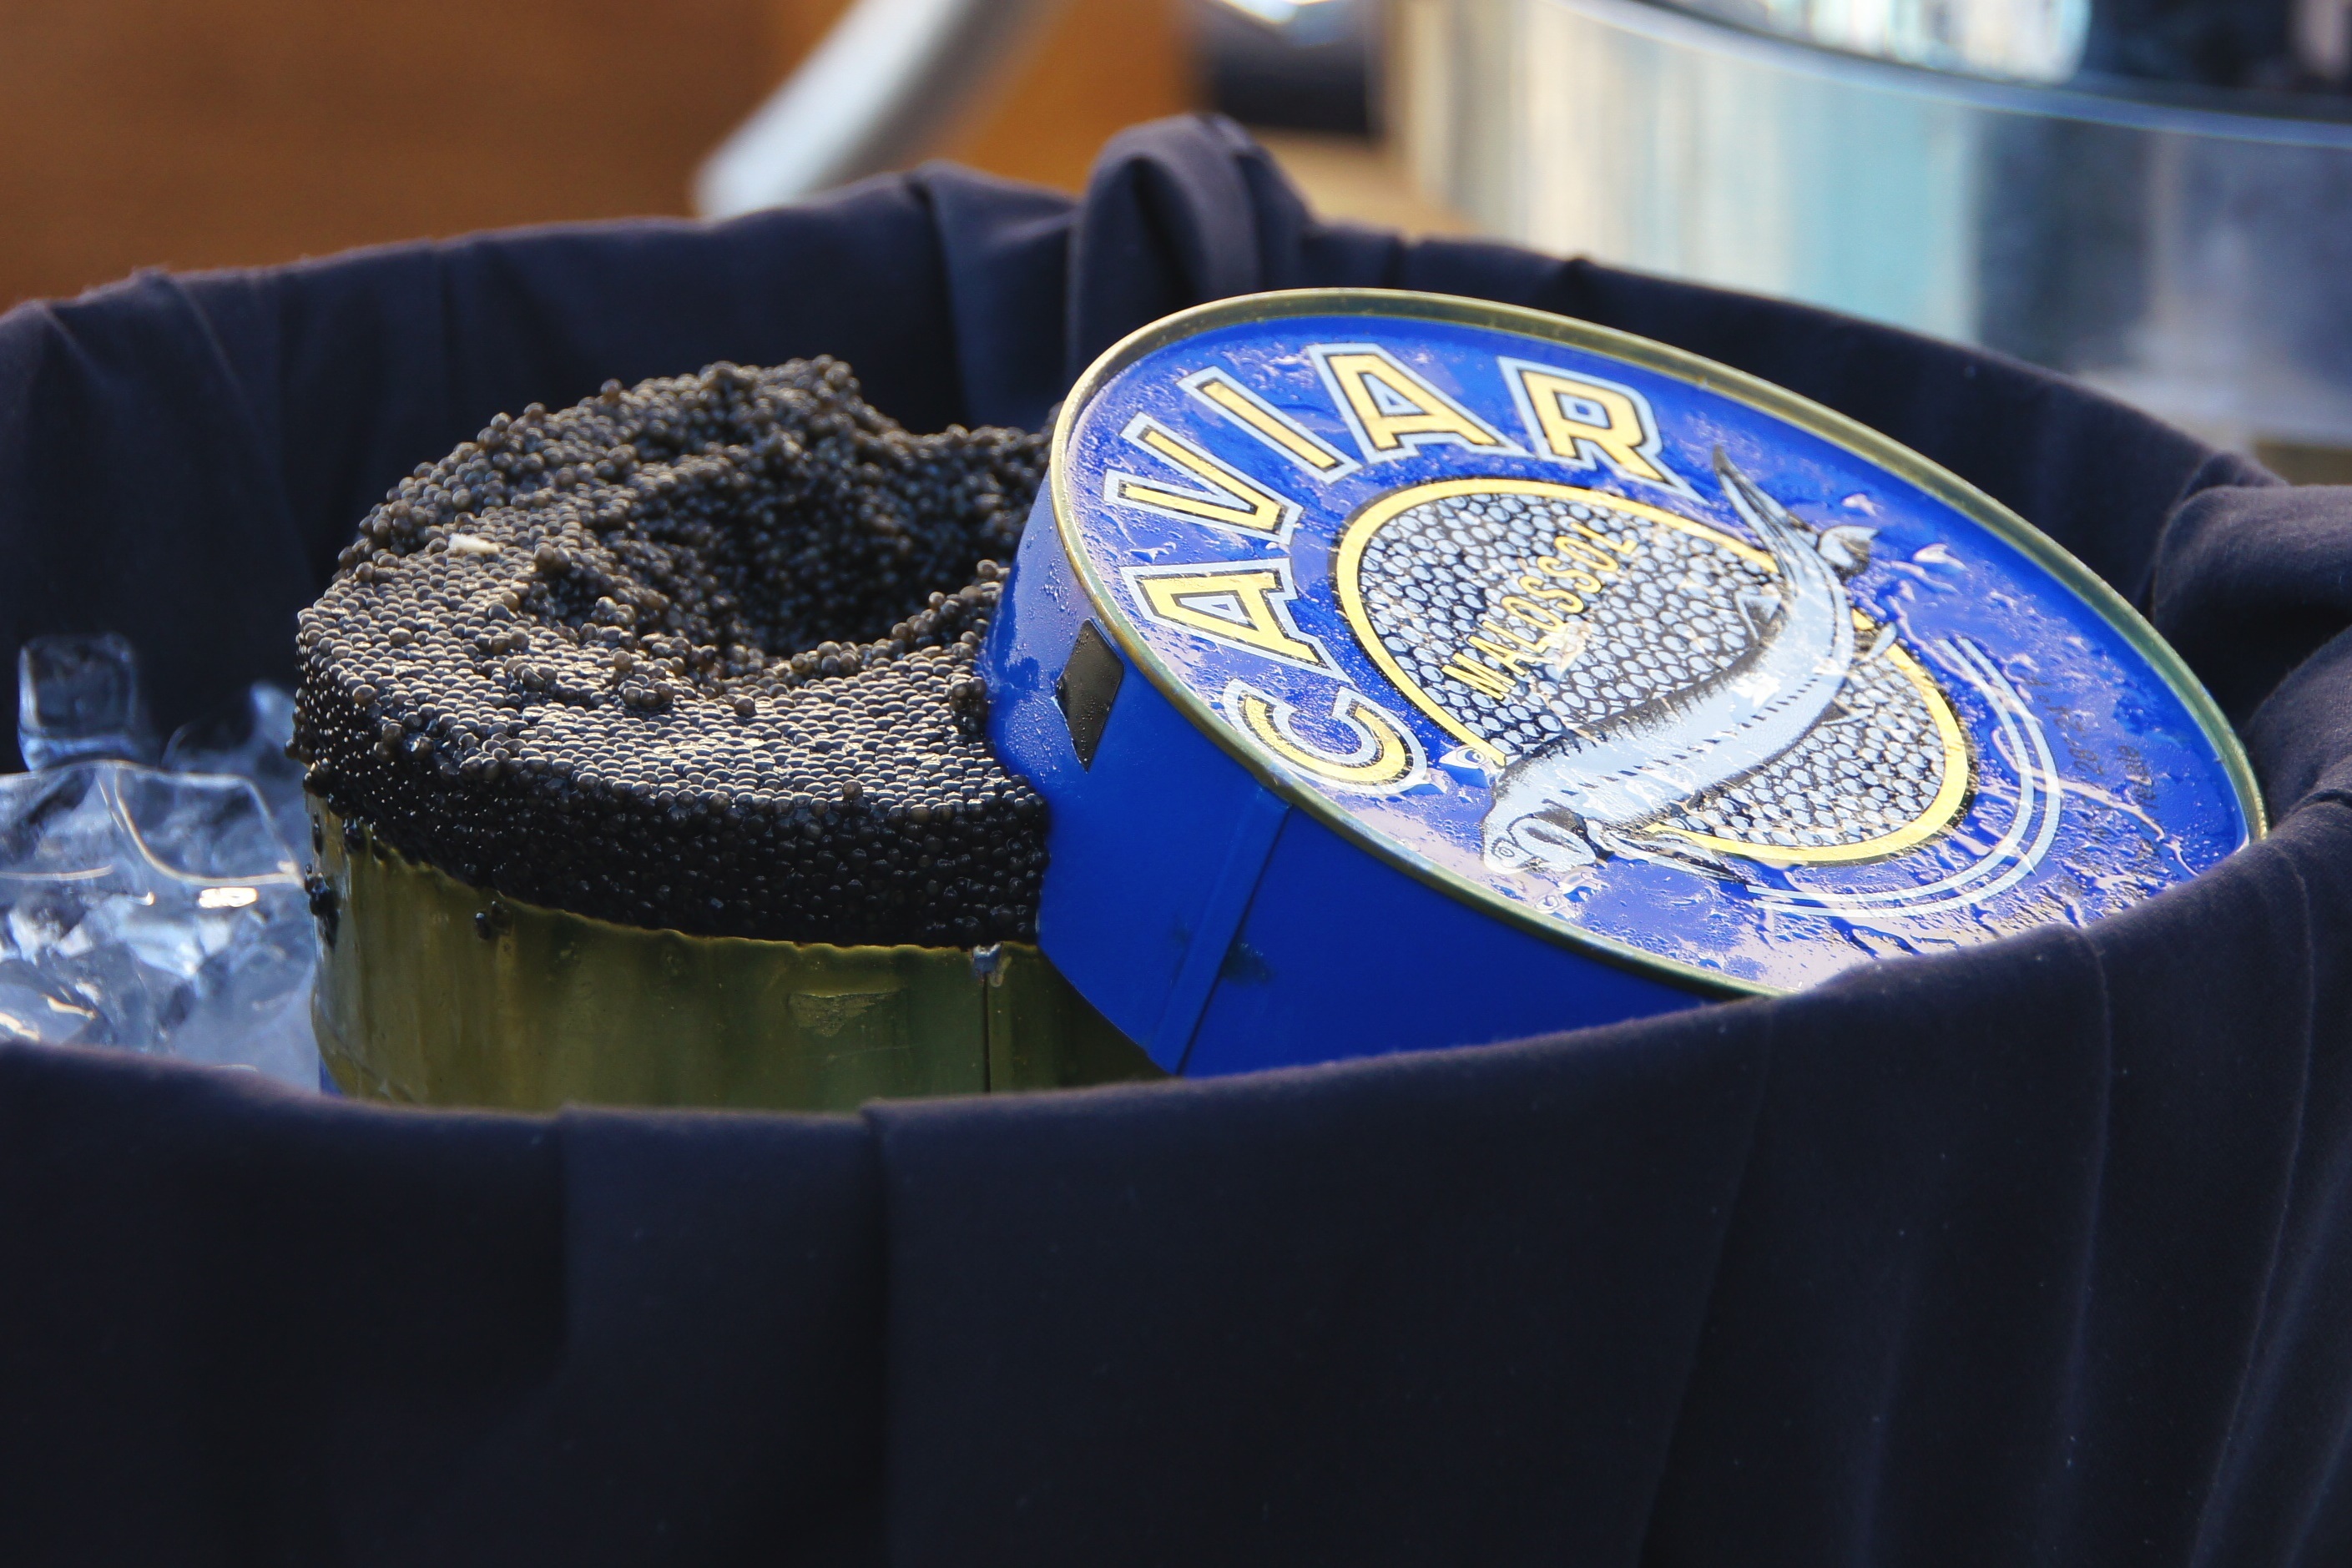
food, drink, blue, eat, festival, caviar